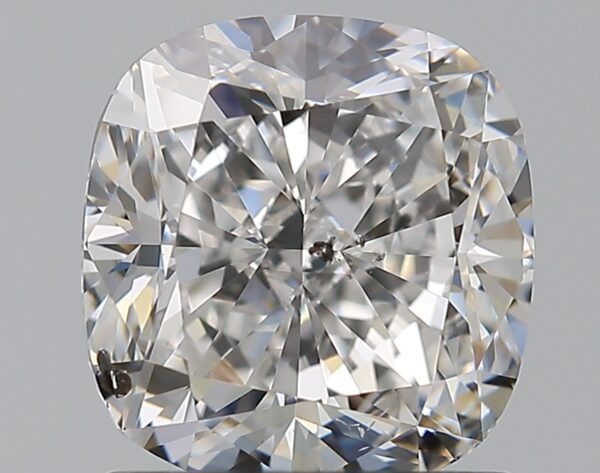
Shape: cushion
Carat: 1.59
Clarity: SI2
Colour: E
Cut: EX
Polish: EX
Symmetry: EX
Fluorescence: N
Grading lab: GIA
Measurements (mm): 6.7 x 6.39 x 4.45